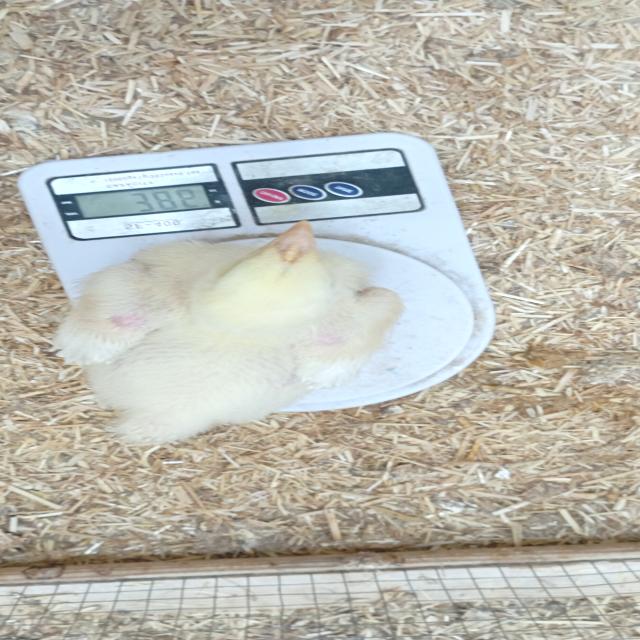
Weight: 386 g